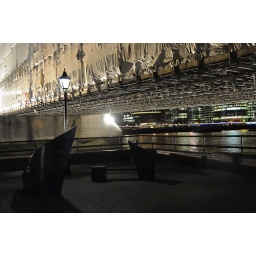
tower bridge by night